Nothrotheriidae

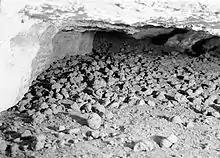
Subfossilized "Nothrotheriops shastensis" dung in Rampart Cave, Arizona (NPS, 1938)

The last ground sloths in North America belonging to Nothrotheriidae, the Shasta ground sloth ("Nothrotheriops shastensis"), died so recently that their dried subfossilized dung has remained undisturbed in some cavessuch as the Rampart Cave, located on the Arizona side of the Lake Mead National Recreation Area as if it were just recently deposited. A Shasta ground sloth skeleton, found in a lava tube at Aden Crater in New Mexico, still had skin and hair preserved, and is now at the Yale Peabody Museum. The largest samples of "Nothrotheriops" dung can be found in the collections of the National Museum of Natural History.